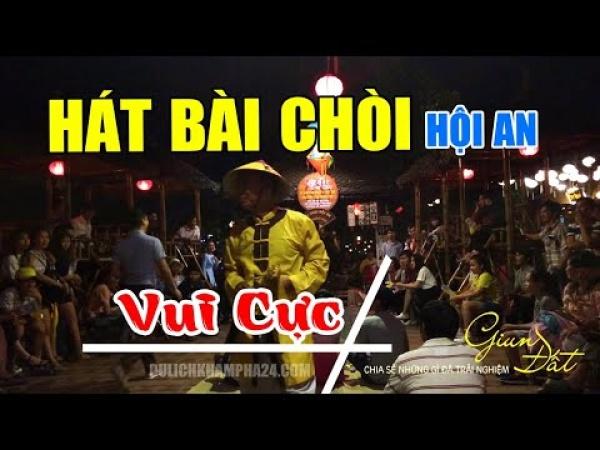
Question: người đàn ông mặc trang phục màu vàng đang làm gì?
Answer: đang chuẩn bị hát bài chòi